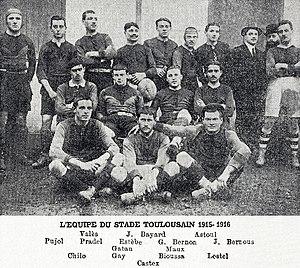
Le Stade toulousain de la saison 1915-1916, vainqueur de la première Coupe de l'Espérance, en 1916 (le 30 avril, au vélodrome du Parc des Princes).
Cet article présente l'histoire du Stade toulousain.
La Coupe de l'Espérance est une compétition de rugby à XV créée par l'Union des sociétés françaises de sports athlétiques en 1915. En raison de la Première Guerre mondiale, le championnat n'a pas pu être joué. Un grand nombre de joueurs étaient directement concernés par le conflit. La Coupe de l'Espérance concernait donc essentiellement de jeunes joueurs, pas encore appelés sous les drapeaux.